Mobile-ITX

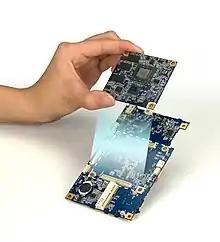
A Mobile-ITX CPU module with an IO-board

Mobile-ITX is the smallest (by 2009) x86 compliant motherboard form factor presented by VIA Technologies in December, 2009. The motherboard size (CPU module) is . There are no computer ports on the CPU module and it is necessary to use an I/O carrier board. The design is intended for medical, transportation and military embedded markets.